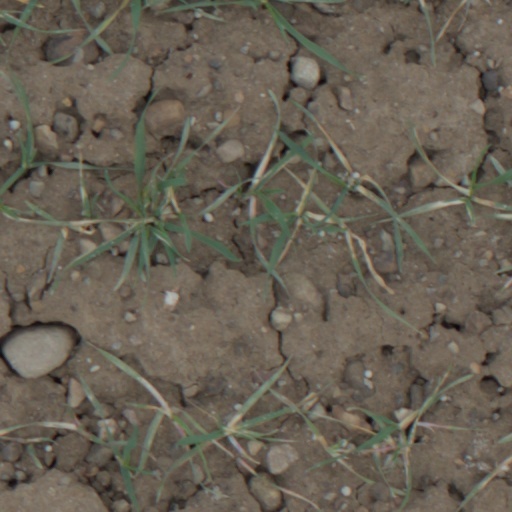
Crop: wheat